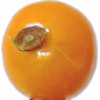
Label: Physalis 1